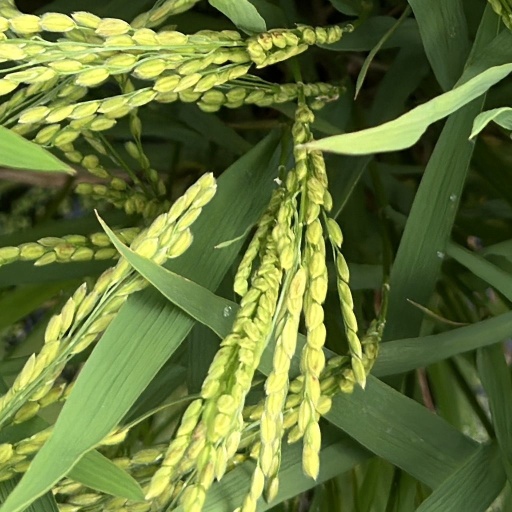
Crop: rice